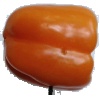
Label: Pepper Orange 1